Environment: real
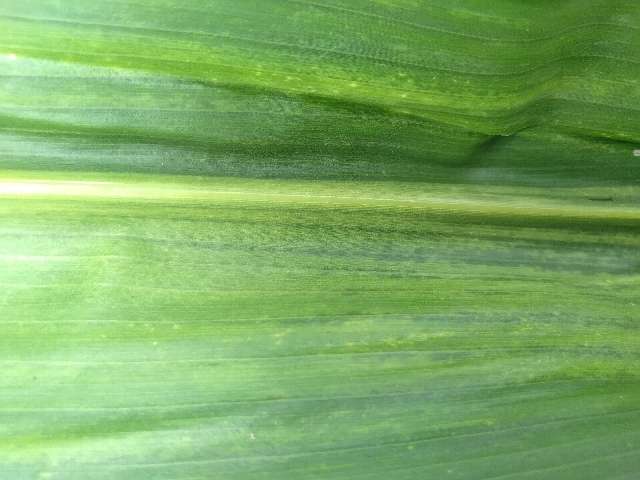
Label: lethal_necrosis